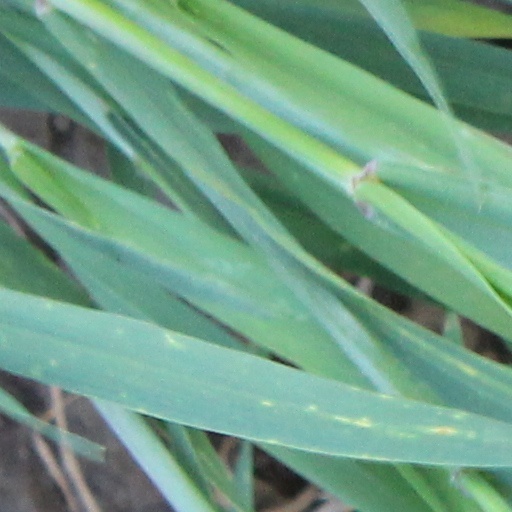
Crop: wheat